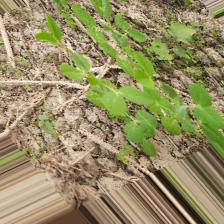
Label: Normal